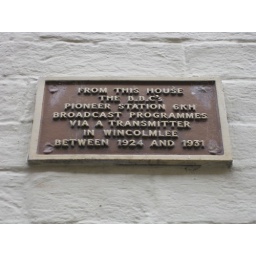
Small sign on a terraced building in Bishop Lane, Hull. Easily missed.